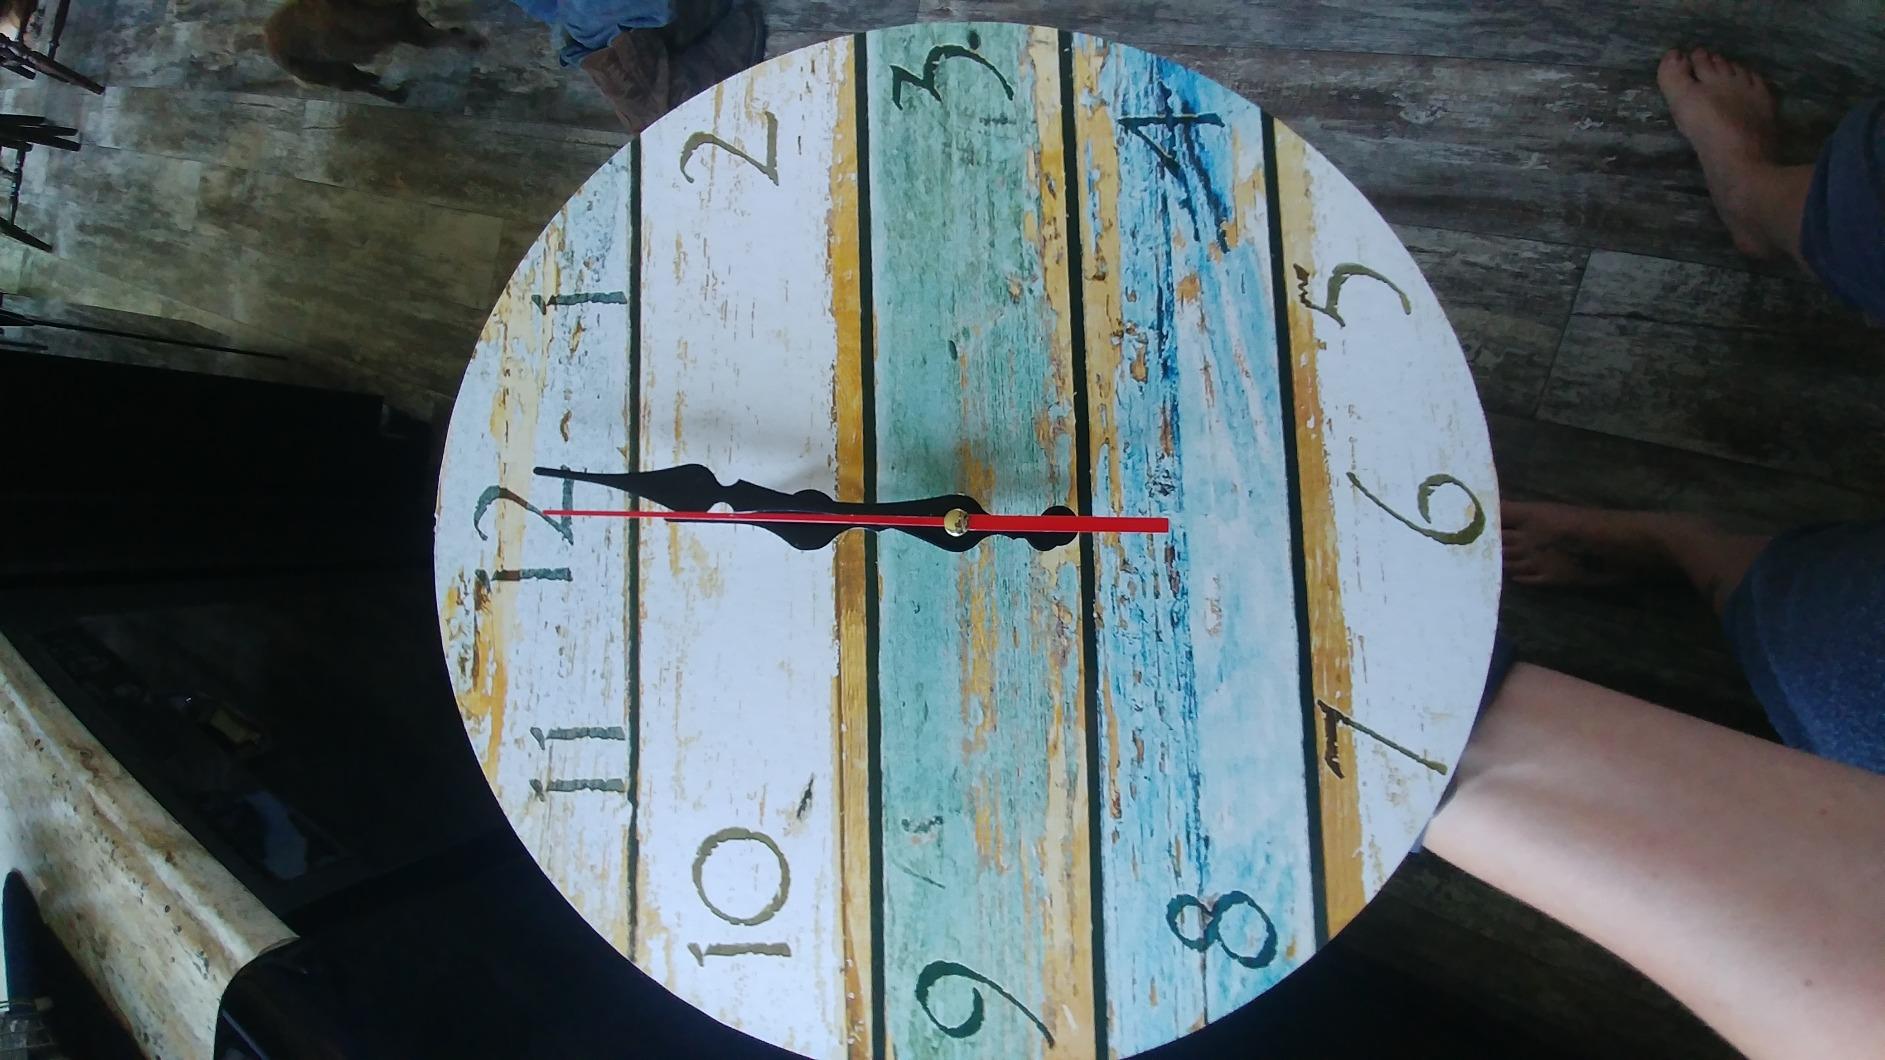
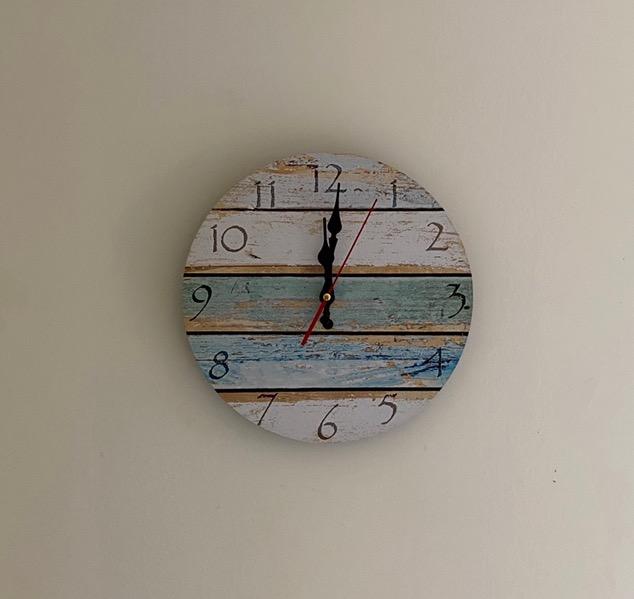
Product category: clock
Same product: yes